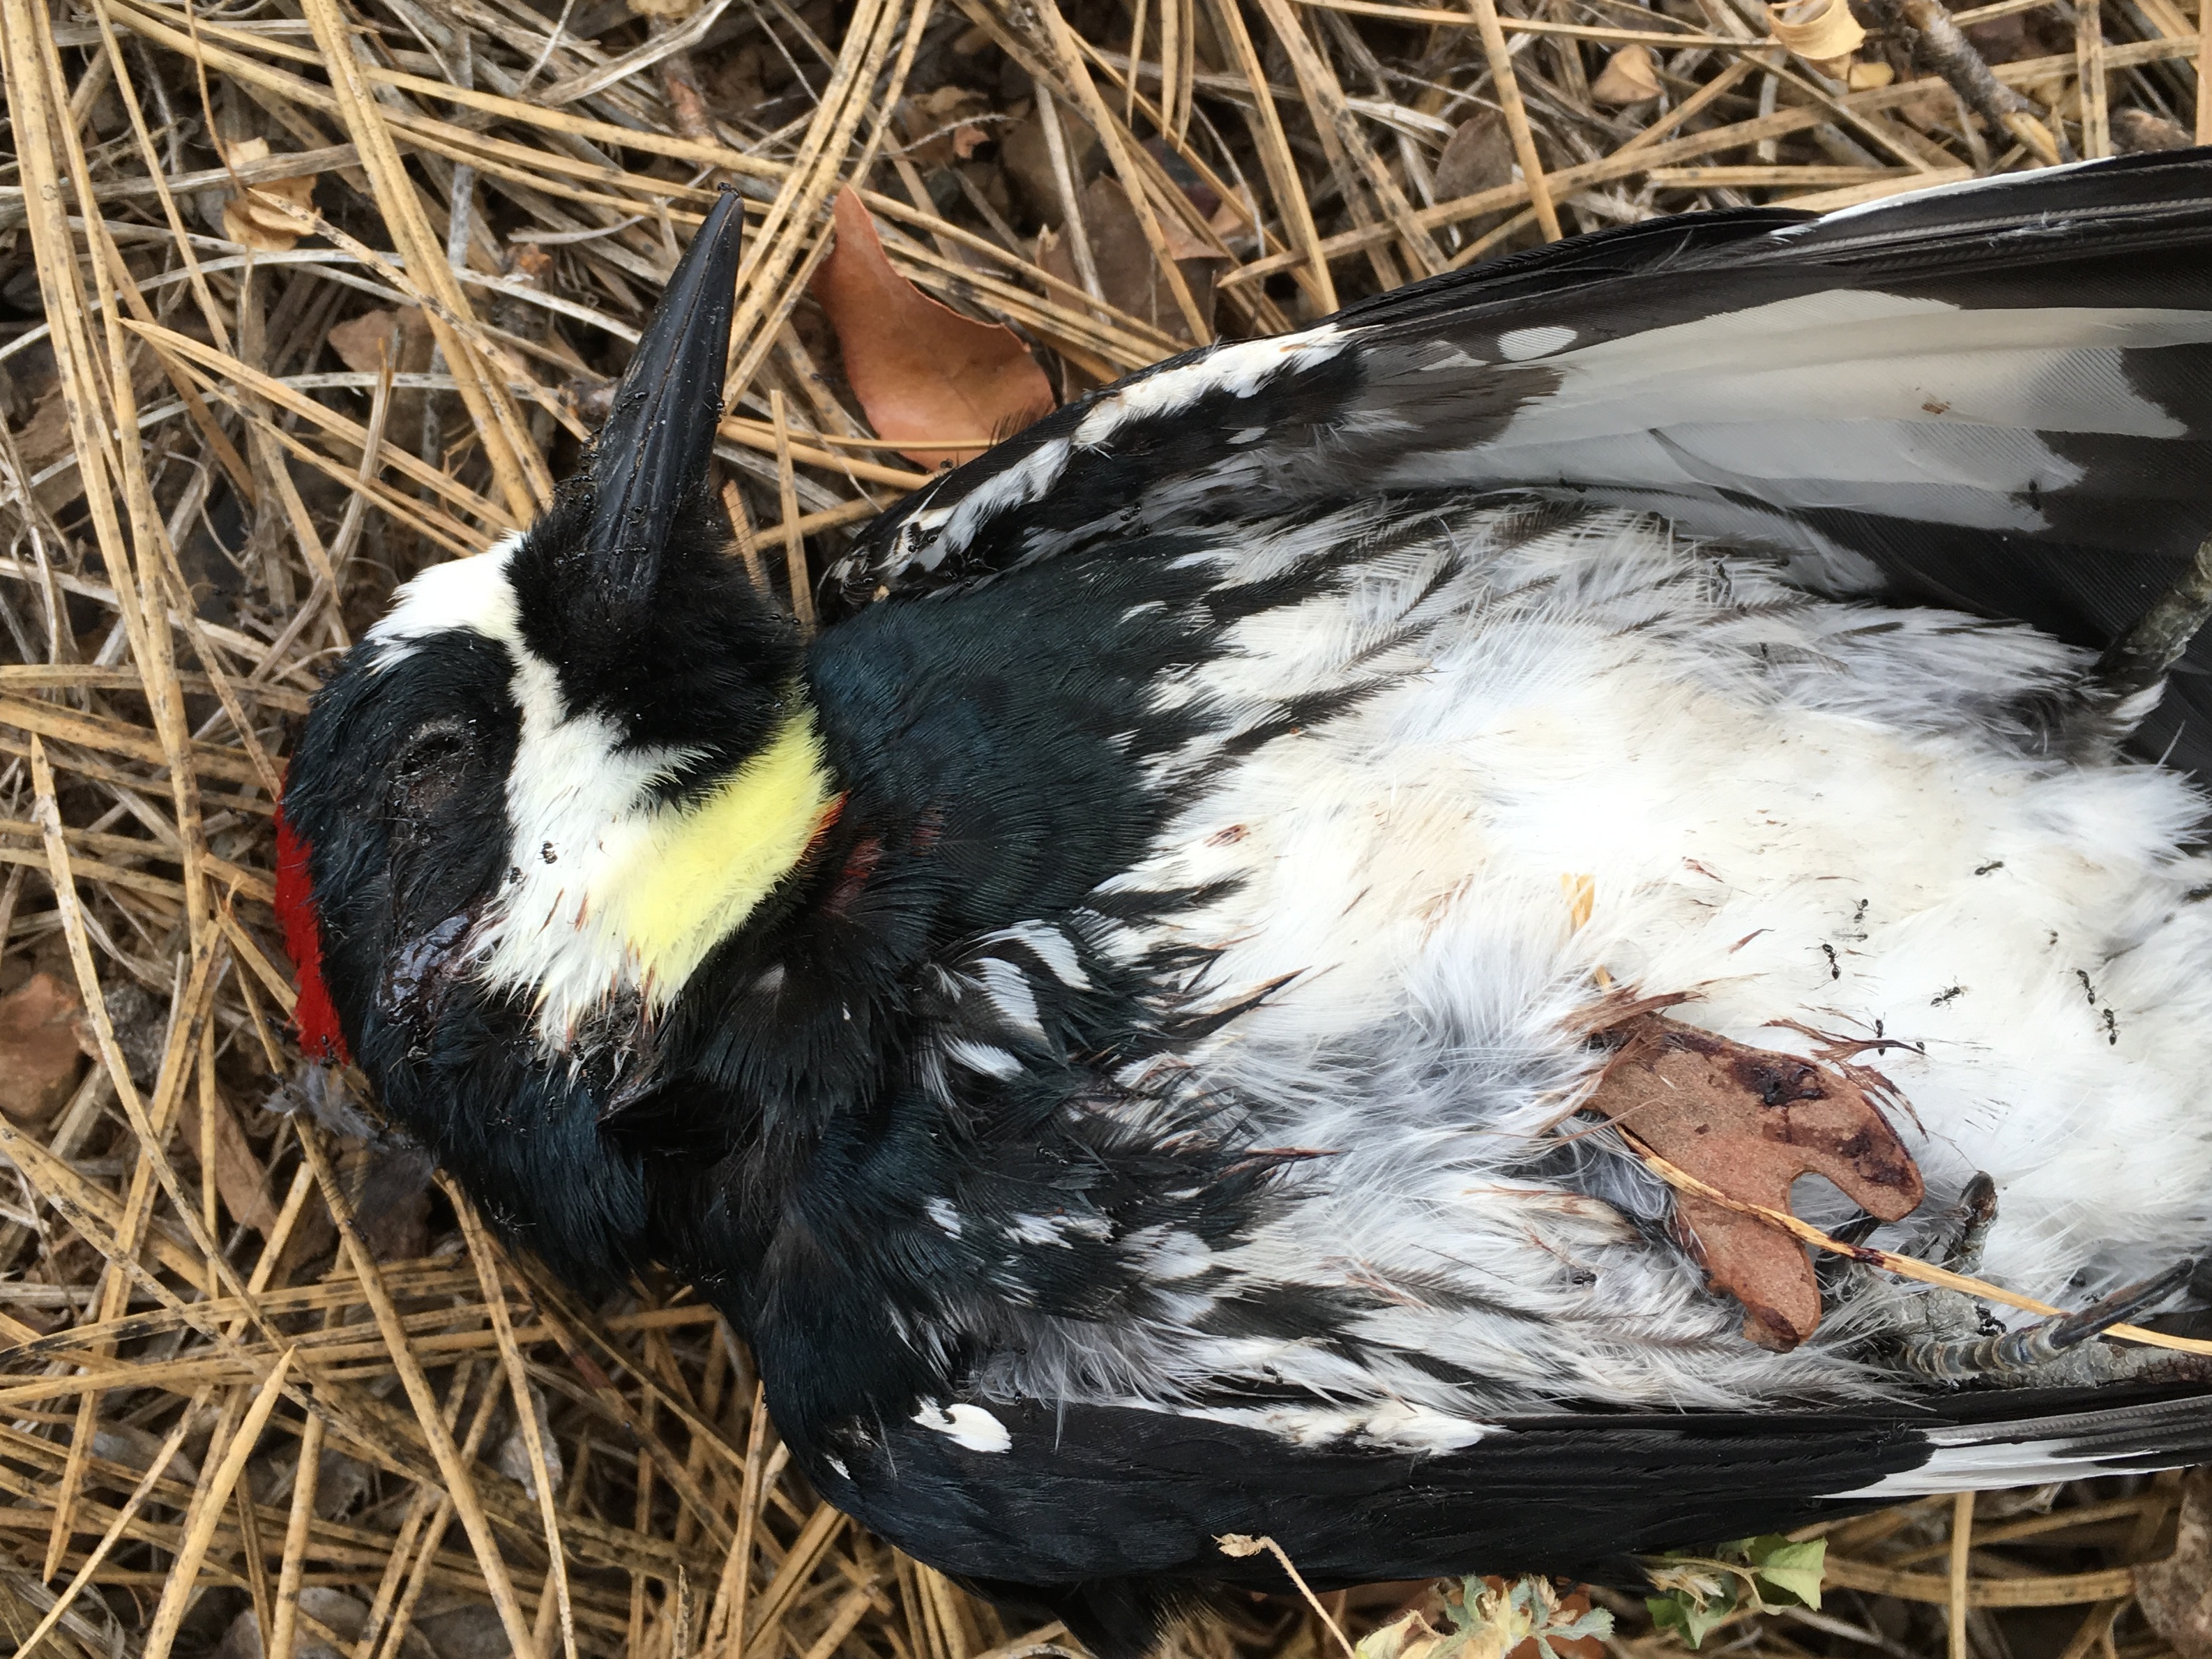
bird, wing, beak, chicken, fauna, vertebrate